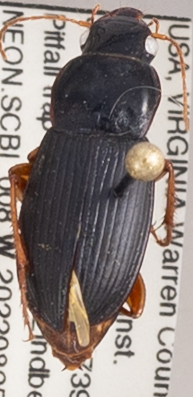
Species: Harpalus protractus
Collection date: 2022-08-25
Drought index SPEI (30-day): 1.082
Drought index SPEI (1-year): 0.9
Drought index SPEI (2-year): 0.8